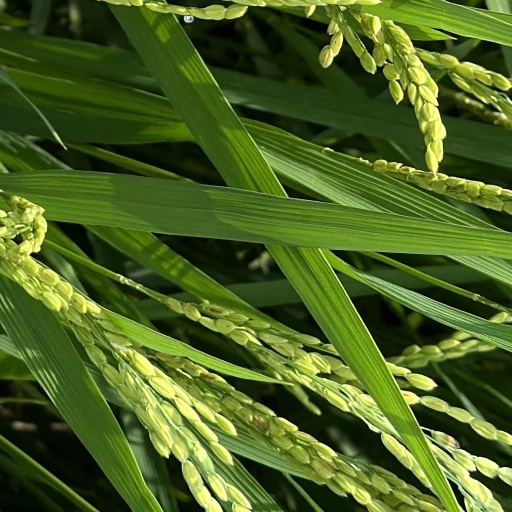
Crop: rice